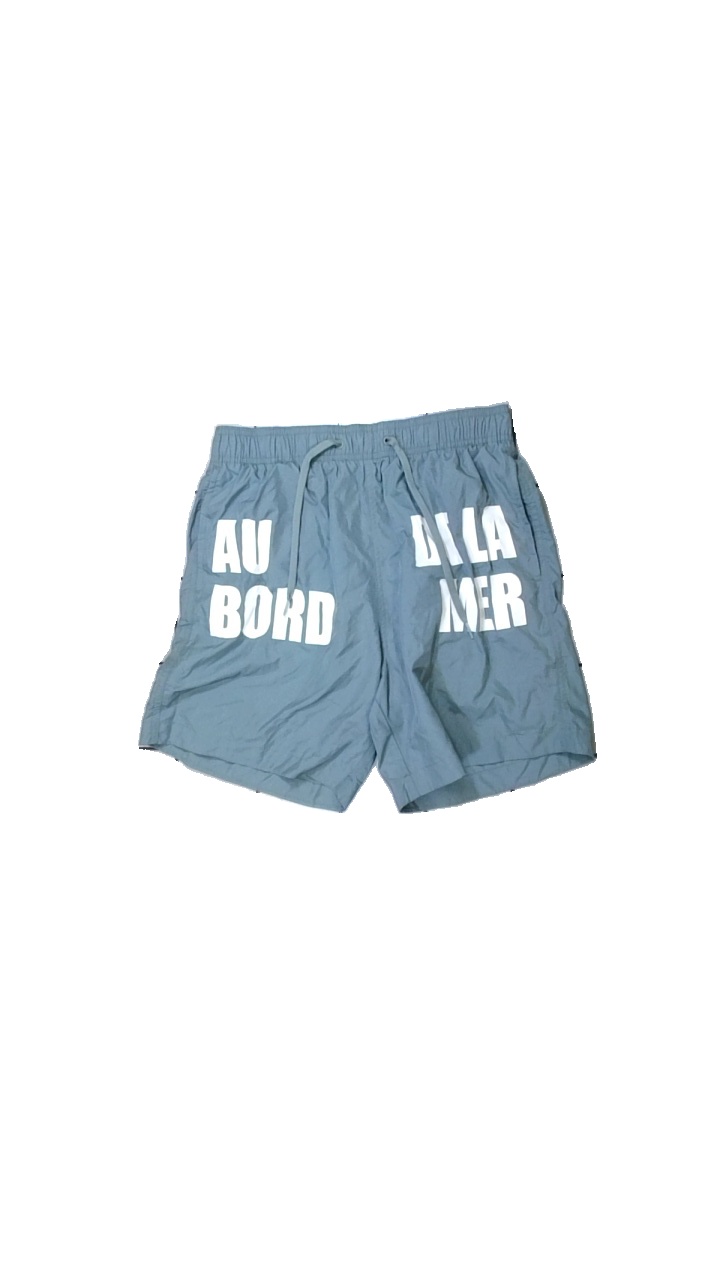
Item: Shorts (Men)
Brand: H&m
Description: blå shorts med text
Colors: Blue, White
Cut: Regular
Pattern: Other
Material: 100% polyester
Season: Summer
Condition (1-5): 5
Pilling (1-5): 5
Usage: Reuse
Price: <50